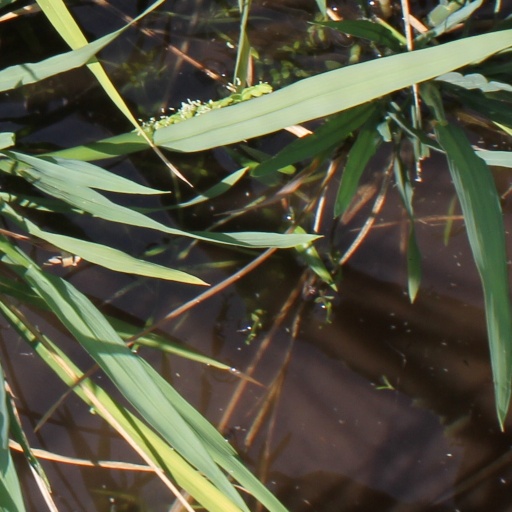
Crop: rice